Éva Gauthier

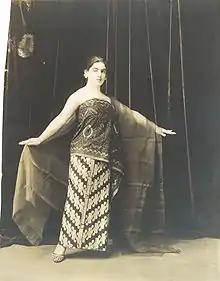
Éva Gauthier in Javanese Costume

Disappointed by her blocked entry into the operatic scene, Gauthier departed Europe and travelled to Java. There, she met a Dutch importer and plantation manager named Frans Knoote. Gauthier and Knoote married on May 22, 1911 (divorced 1918). Gauthier studied the music of Java, and began to include this in her repertoire. Her accompanying pianist was Paul Seelig, who had previously been the conductor for the Kraton of Surakarta, which afforded Gauthier a number of opportunities.